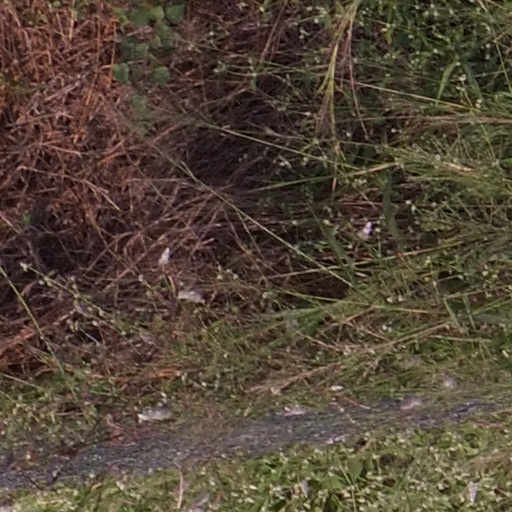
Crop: maize; corn